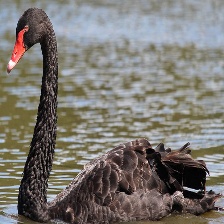
Species: BLACK SWAN
Scientific name: CYGNUS ATRATUS
ImageNet parent category: black_swan